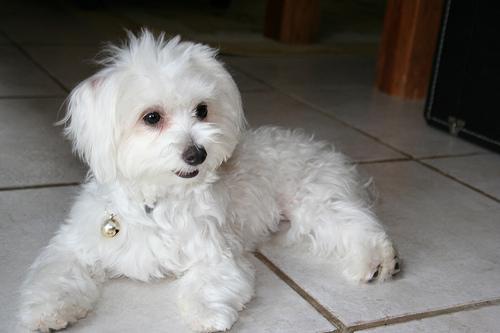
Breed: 249-n000101-Maltese_dog